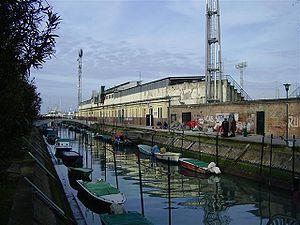
Le rio di Sant'Elena ou rio del Stadio est un canal de Venise dans le sestiere de Castello. Il coupe l'île de Sant'Elena en deux.